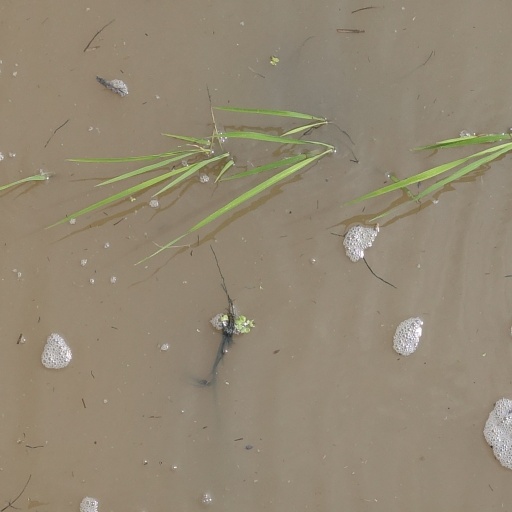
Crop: rice